Annexation of Savoy

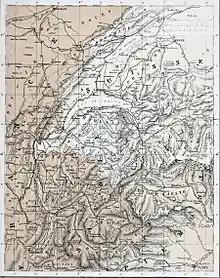
Projet de rattachement du Chablais et du Faucigny à la Suisse en tant que nouveaux cantons / 40 km [=0.035 m]. – Winterthur: J. Wurster, [ca 1860].

From August 1859 to January 1860, Savoy was beset by uncertainty regarding its future. In response, liberals mobilized in favor of Savoy's attachment to their sovereigns. Concurrently, a pro-French annexationist party emerged, while in the north of the duchy, the idea of attachment to Switzerland arose.